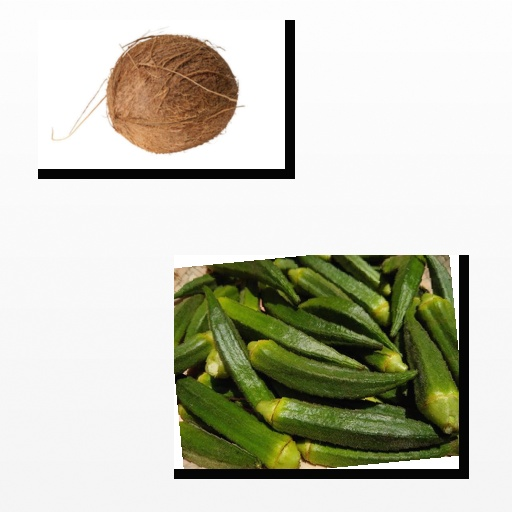
Food items: coconut, okra